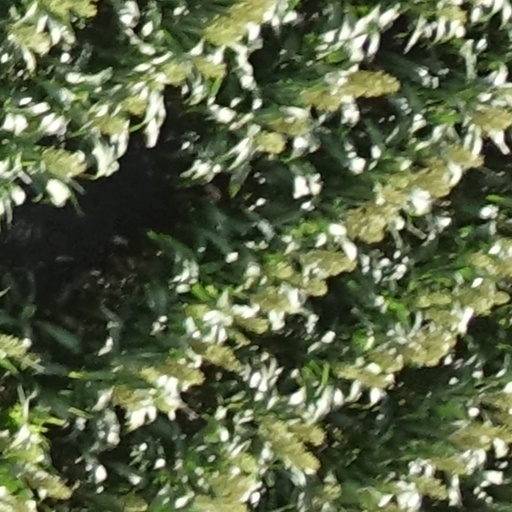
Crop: sorghum